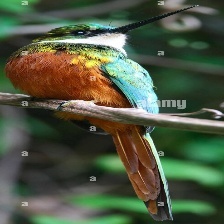
Species: GREAT JACAMAR
Scientific name: JACAMEROPS AUREUS